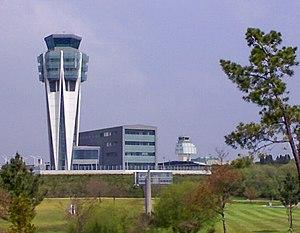
L'aéroport international de Saint-Jacques-de-Compostelle, aussi connu comme Aéroport de Lavacolla, est un aéroport espagnol situé à 11 km à l'est de Saint-Jacques-de-Compostelle en Galice, au Nord-Ouest de l'Espagne.